Quercus vulcanica

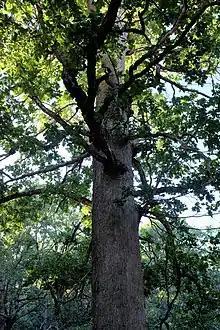
Quercus Vulcanica located in Isparta Province, Turkey

Quercus vulcanica is a species of flowering plant in the Fagaceae family. It is referred to by the common name Kasnak oak, and is a rare species of tree native to Lebanon, Syria, and Turkey. It is placed in section "Quercus".